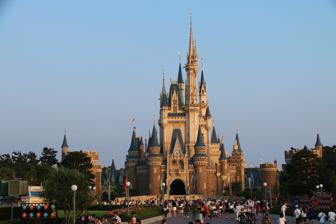
Building: Tokyo Disney Resort
Country: Japan
Year built: 1983
Theme park and vacation resort in Chiba, Japan Tokyo Disney Resort Cinderella Castle in Tokyo Disneyland Industry Amusement parks and resorts Founded April 15, 1983 ; 41 years ago ( 1983-04-15 ) Headquarters Urayasu , Chiba , Japan Key people Kyoichiro Uenishi (President) Owner The Oriental Land Company ( Keisei Group ) under license from Disney Experiences ( The Walt Disney Company ) Website Official website Tokyo Disney Resort Theme parks Tokyo Disneyland Tokyo DisneySea Resort hotels Disney Ambassador Hotel Tokyo DisneySea Hotel MiraCosta Tokyo Disneyland Hotel Tokyo Disney Celebration Hotel Tokyo Disney Resort Toy Story Hotel Tokyo DisneySea Fantasy Springs Hotel Shopping, dining and entertainment Ikspiari Bon Voyage! The Oriental Land Company v t e 35°37′47″N 139°52′58″E / 35.62972°N 139.88278°E / 35.62972; 139.88278 The Tokyo Disney Resort ( 東京ディズニーリゾート ) (local nickname TDR ) is a theme park and vacation resort located in Urayasu , Chiba , Japan, just east of Tokyo . The resort is fully owned and operated by The Oriental Land Company (a subsidiary of the Keisei Electric Railway Company) under a license from The Walt Disney Company , which constructed and designed the resort and its various attractions through its Imagineering research & development arm. The resort opened on April 15, 1983, as a single theme park ( Tokyo Disneyland ), later developing into a resort with a second theme park ( Tokyo DisneySea ), six Disney hotels, six non-Disney hotels and a shopping complex ( Ikspiari ). Tokyo Disneyland was the first Disney theme park to open outside the United States and the resort is the only Disney Parks resort in the world not owned or operated by The Walt Disney Company in any capacity. Attractions Map of the Tokyo Disney Resort as of 2008 Tokyo Disney Resort consists of Tokyo Disneyland , Tokyo DisneySea , and Ikspiari , which is a variation of the Downtown Disney and Disney Springs shopping, dining, and entertainment areas found at the Disney resorts in Anaheim and Lake Buena Vista respectively. It also contains Bon Voyage! , a large Disney goods specialty shop. Like other Disney resorts, the Tokyo Disney Resort includes several Disney-branded hotels; the resort's three "Deluxe" Hotels are the Disney Ambassador Hotel, the Tokyo DisneySea Hotel MiraCosta and the Tokyo Disneyland Hotel. The Resort also includes the "Moderate" type Tokyo Disney Resort Toy Story Hotel and the "Value" type Tokyo Disney Resort Celebration Hotel. There are six other hotels located on the Tokyo Disney Resort property. These, however, are not Disney-branded hotels and are owned by other companies, similar to the Hotel Plaza Boulevard hotels at Walt Disney World . All facilities are linked by the Disney Resort Line monorail, with the exception of the Celebration Hotel which is connected to the resort area via a free 15-minute shuttle. The Tokyo Disney Resort is headed by Toshio Kagami , who is the representative director (CEO) of the Oriental Land Company. Theme Parks Tokyo Disneyland , the first theme park built at the resort. Tokyo Disneyland opened on April 15, 1983 and is mostly based on its sister castle parks Magic Kingdom and Disneyland . Tokyo DisneySea , the second theme park to open at the resort.  Tokyo DisneySea opened on September 4, 2001 and is themed after nautical exploration, adventure, and different ports of call from around the world. Shopping Bon Voyage! - The resort's official Disney goods speciality shop. Ikspiari Ikspiari Ikspiari ( イクスピアリ , Ikusupiari ) Ikspiari Main Gate Coordinates 35°38′02″N 139°53′11″E / 35.63389°N 139.88639°E / 35.63389; 139.88639 Opening date July 7, 2000 ; 24 years ago ( 2000-07-07 ) Owner The Oriental Land Company No. of floors 4 Ikspiari Level 2 Shops Ikspiari ( イクスピアリ , Ikusupiari ) is a shopping, dining, and entertainment complex at the Tokyo Disney Resort in Urayasu, Chiba , Japan. The complex is operated by IKSPIARI Co., Ltd., a subsidiary of the owner, The Oriental Land Company , it is the Japanese equivalent of the Downtown Disney complex at Disneyland Resort in Anaheim, California, Disney Springs at Walt Disney World Resort in Lake Buena Vista, Florida, and Disney Village at Disneyland Paris , France. Ikspiari is close to Maihama Station on the Keiyō Line from Tokyo, and is also served by Resort Gateway Station on the Disney Resort Line . Ikspiari opened on July 7, 2000 . At the complex, the 12th non-US Rainforest Cafe opened in July 2000 . On August 31, 2015 , Create Restaurants Holdings Inc. fully acquired RC Japan Co., Ltd., the Rainforest Cafe franchisee, at the complex. Hotels Disney hotels Official Hotels Name Image Opening date Theme Number of rooms Deluxe hotels Disney Ambassador Hotel July 20, 2000 Art deco 504 Tokyo DisneySea Hotel MiraCosta September 4, 2001 Portofino 502 Tokyo Disneyland Hotel July 8, 2008 Victorian 701 Tokyo DisneySea Fantasy Springs Hotel June 6, 2024 Magical château 475 Moderate hotel Tokyo Disney Resort Toy Story Hotel April 5, 2022 Toy Story franchise 595 Value hotel Tokyo Disney Celebration Hotel June 1, 2016 Disney animated films 702 Official non-Disney Hotels Sunroute Plaza Tokyo Tokyo Bay Maihama Hotel Tokyo Bay Maihama Hotel Club Resort Hilton Tokyo Bay Hotel Okura Tokyo Bay Sheraton Grande Tokyo Bay Hotel Incidents Main article: Incidents at Tokyo Disney Resort See also Disney portal Trains portal Transport portal Japan portal Tokyo portal Large amusement railways Rail transport in Walt Disney Parks and Resorts Tourism in Japan References